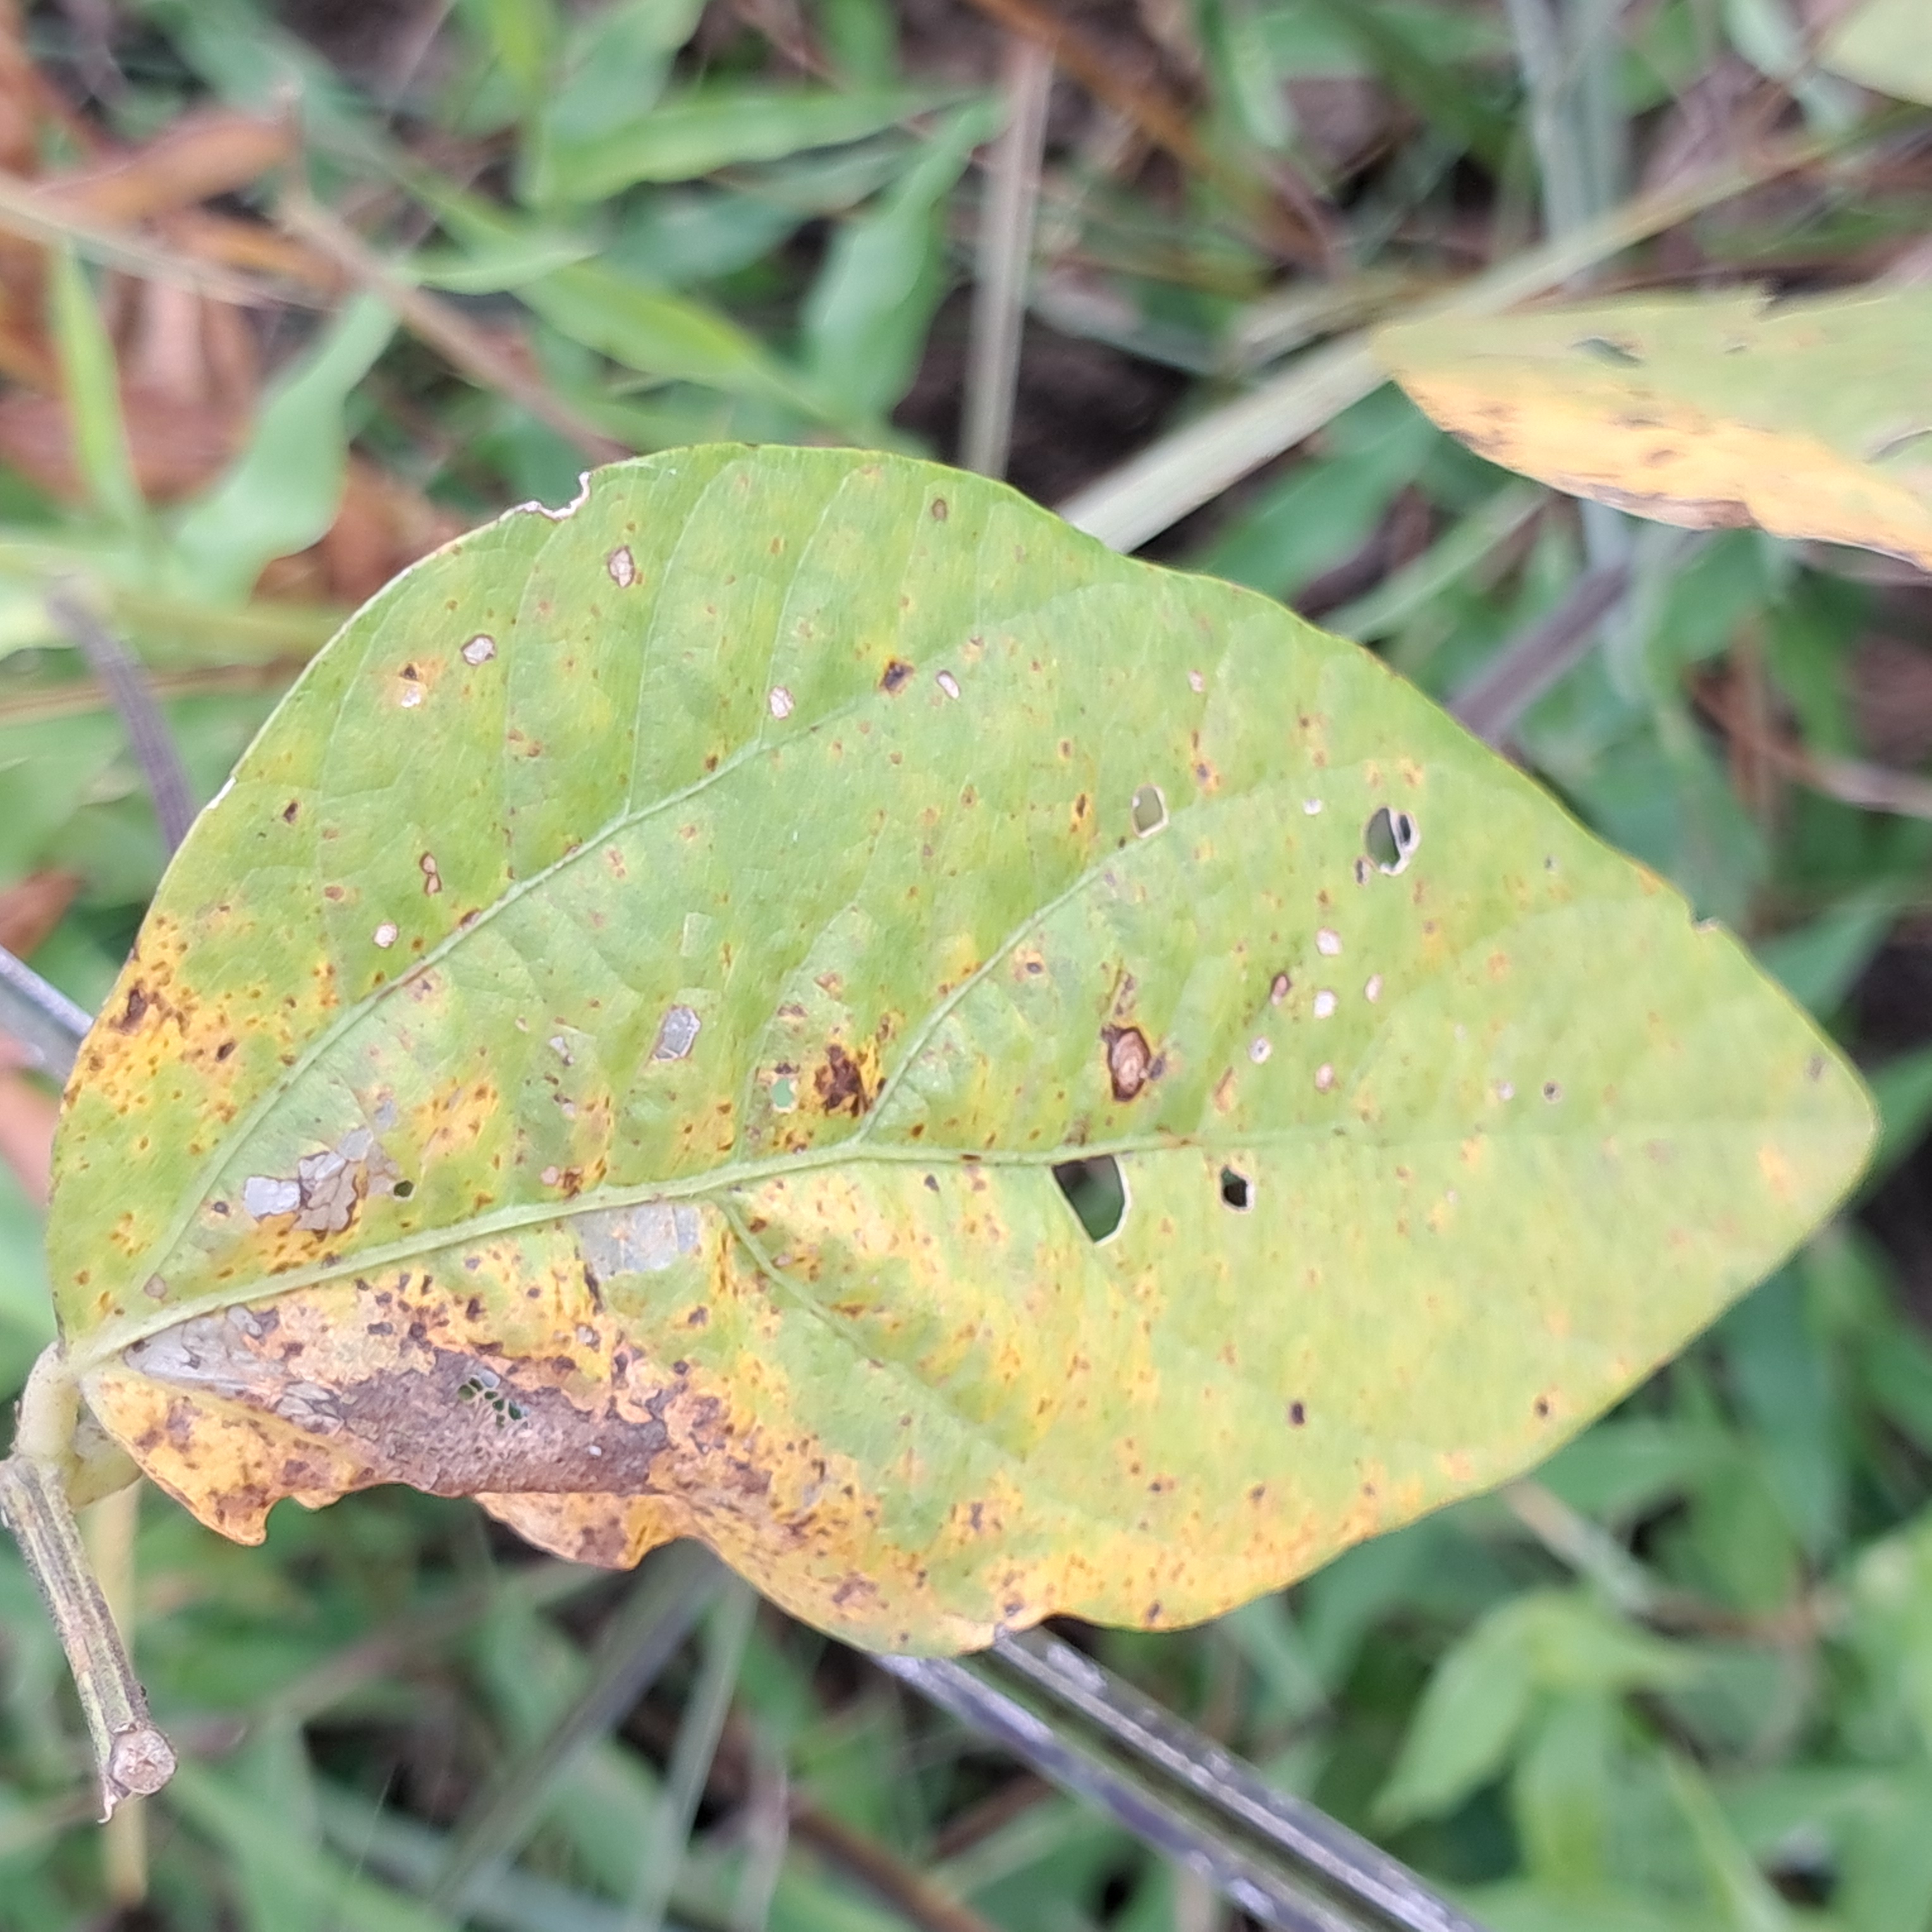
Label: Rust